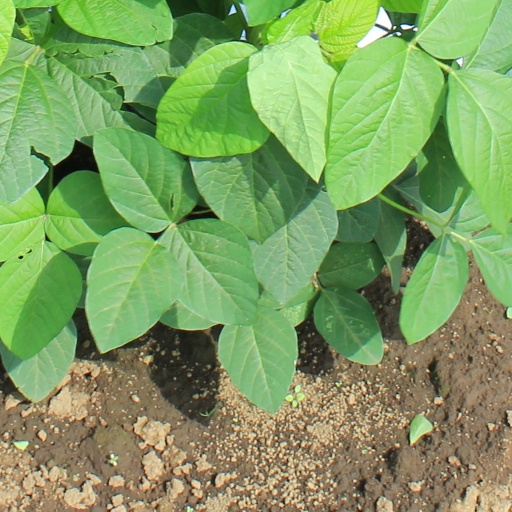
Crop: soybean